Women Side by Side

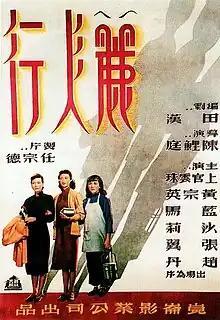

Women Side by Side, also translated as Three Women and Female Fighters, is a 1949 Chinese film directed by Chen Liting, made near the end of the Republican era. It is Chen's most famous directorial work. Denounced as a "poisonous weed" during the Cultural Revolution, the film is now considered a Chinese classic.